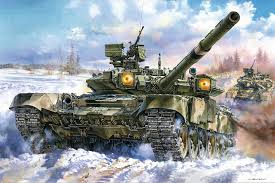
Label: T-90